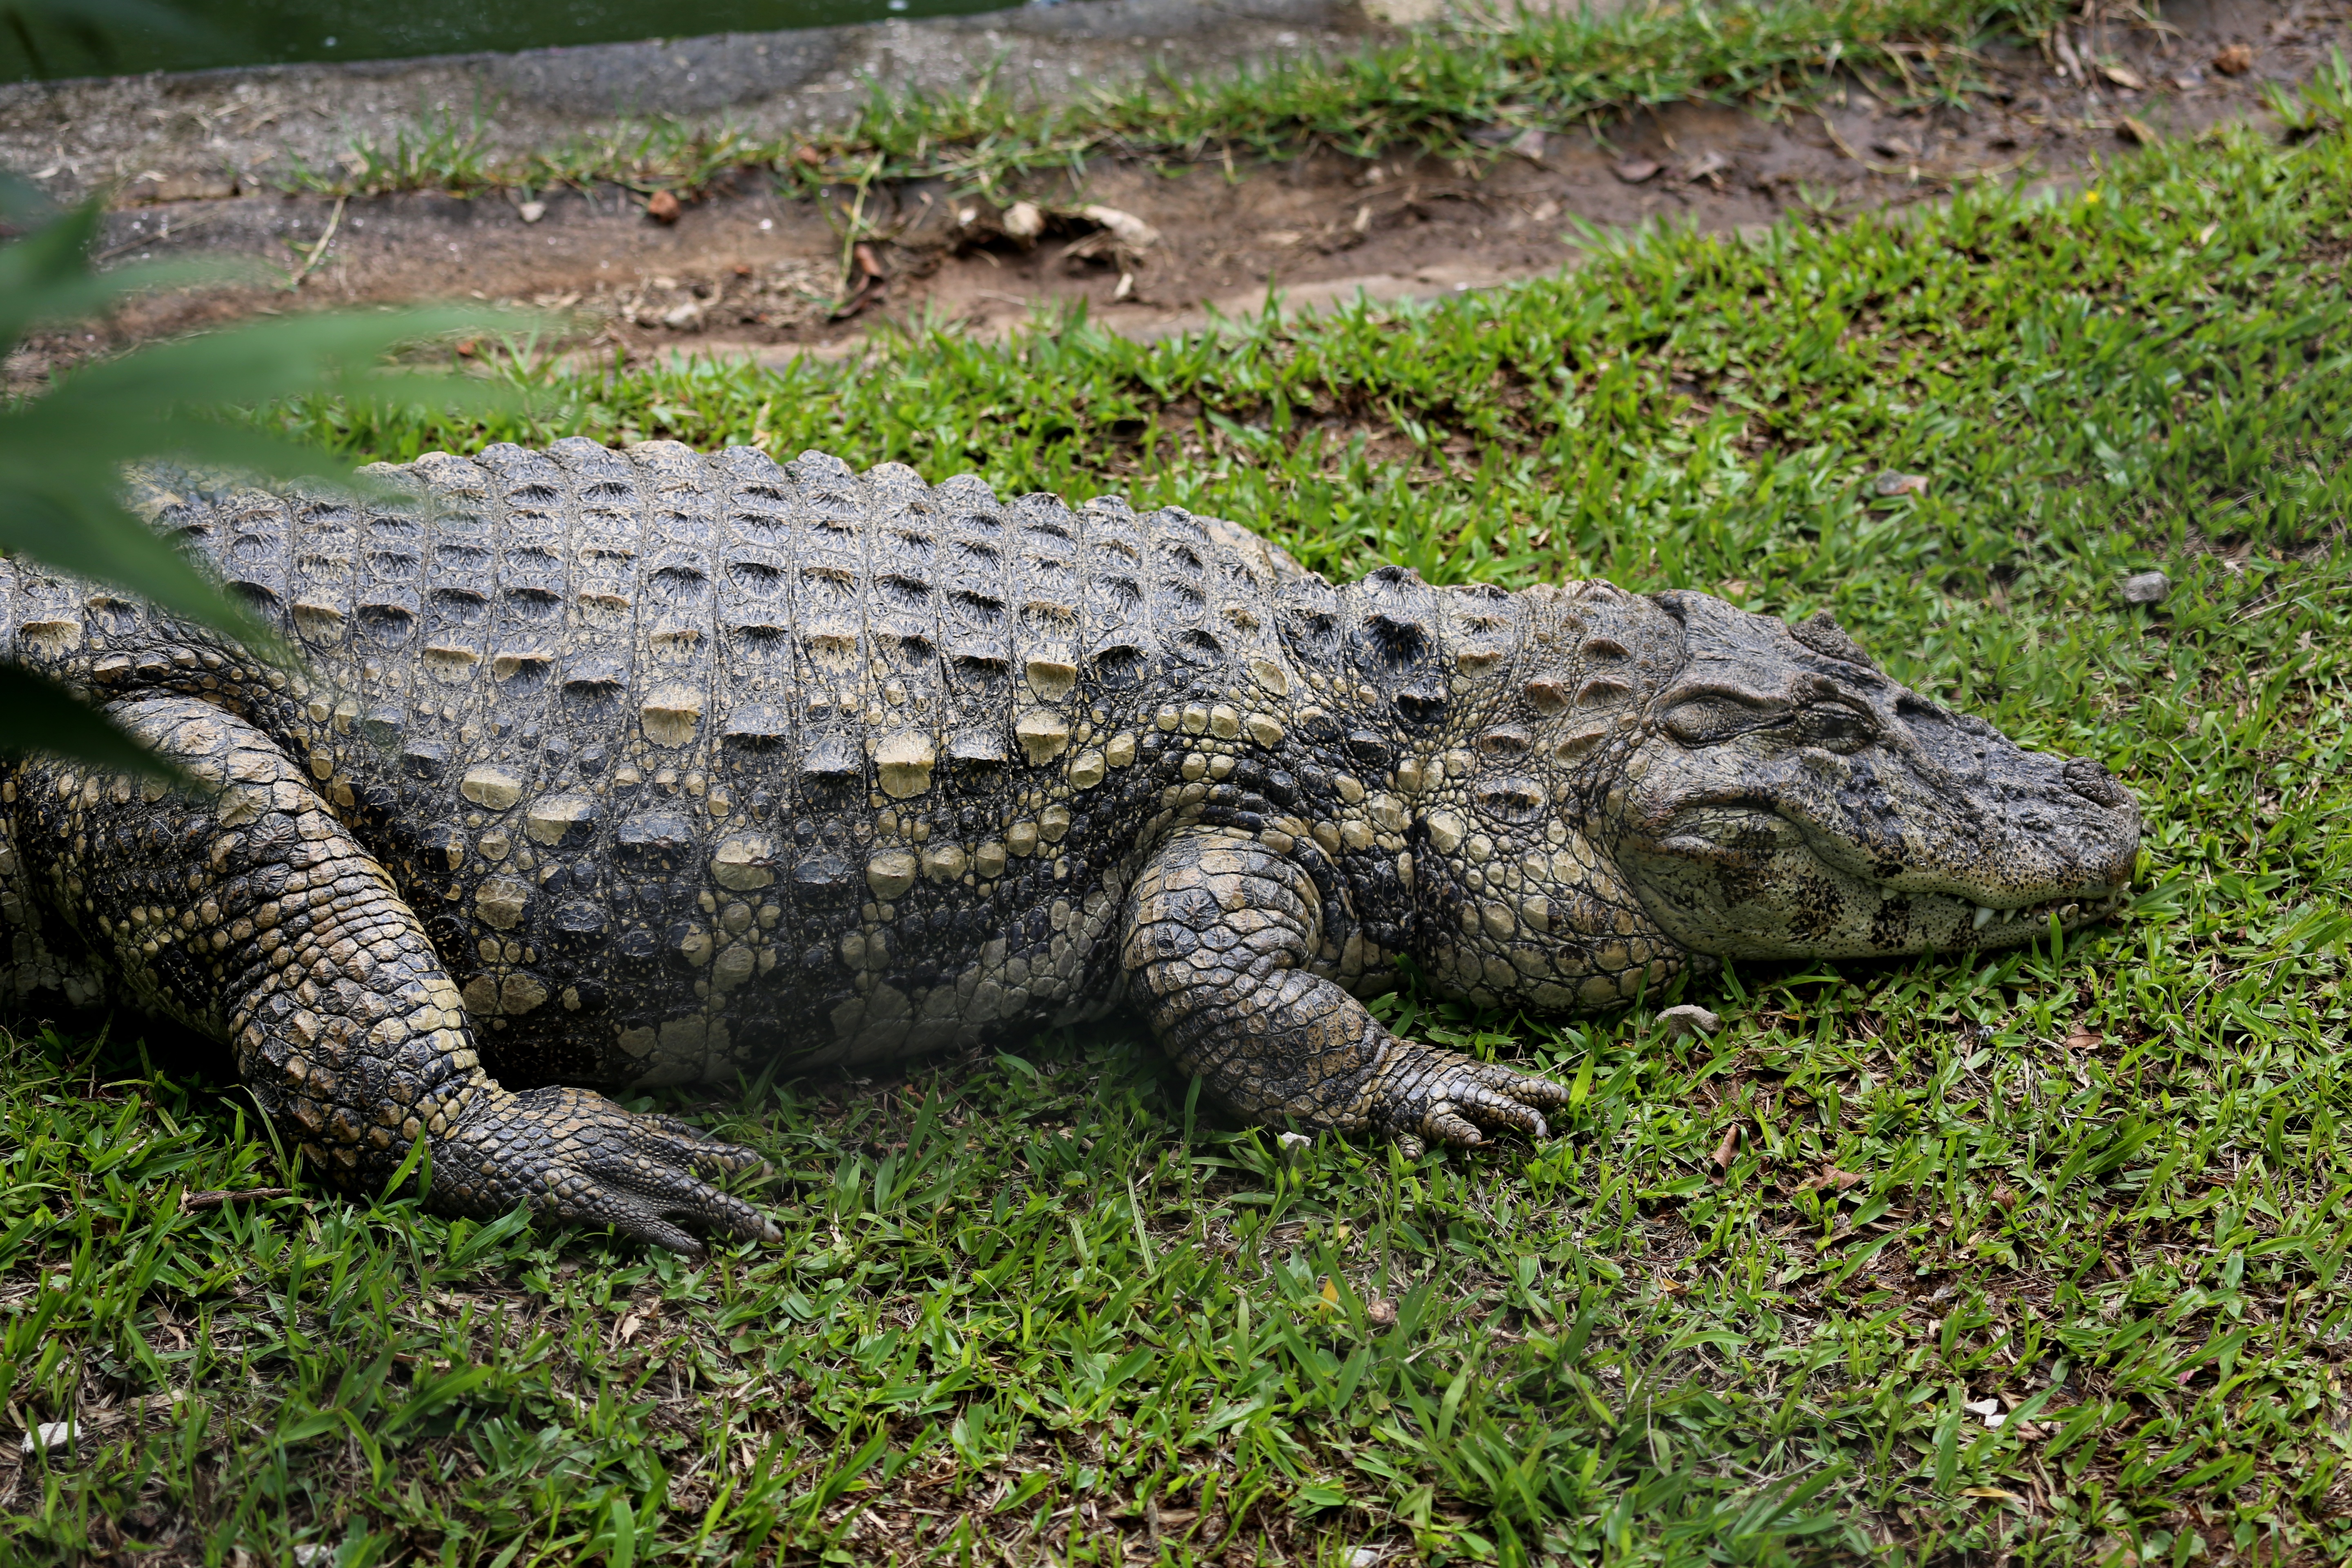
wildlife, reptile, fauna, crocodile, alligator, wild animal, vertebrate, crocodilia, komodo dragon, american alligator, of profile, sleeping alligator, alligator a u, nile crocodile